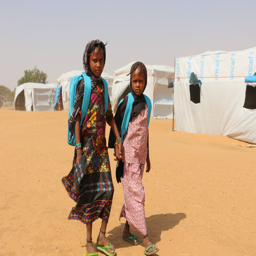
read an oasis in the desert by membership organisation